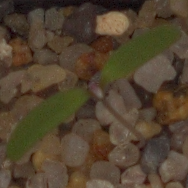
Label: fat_hen